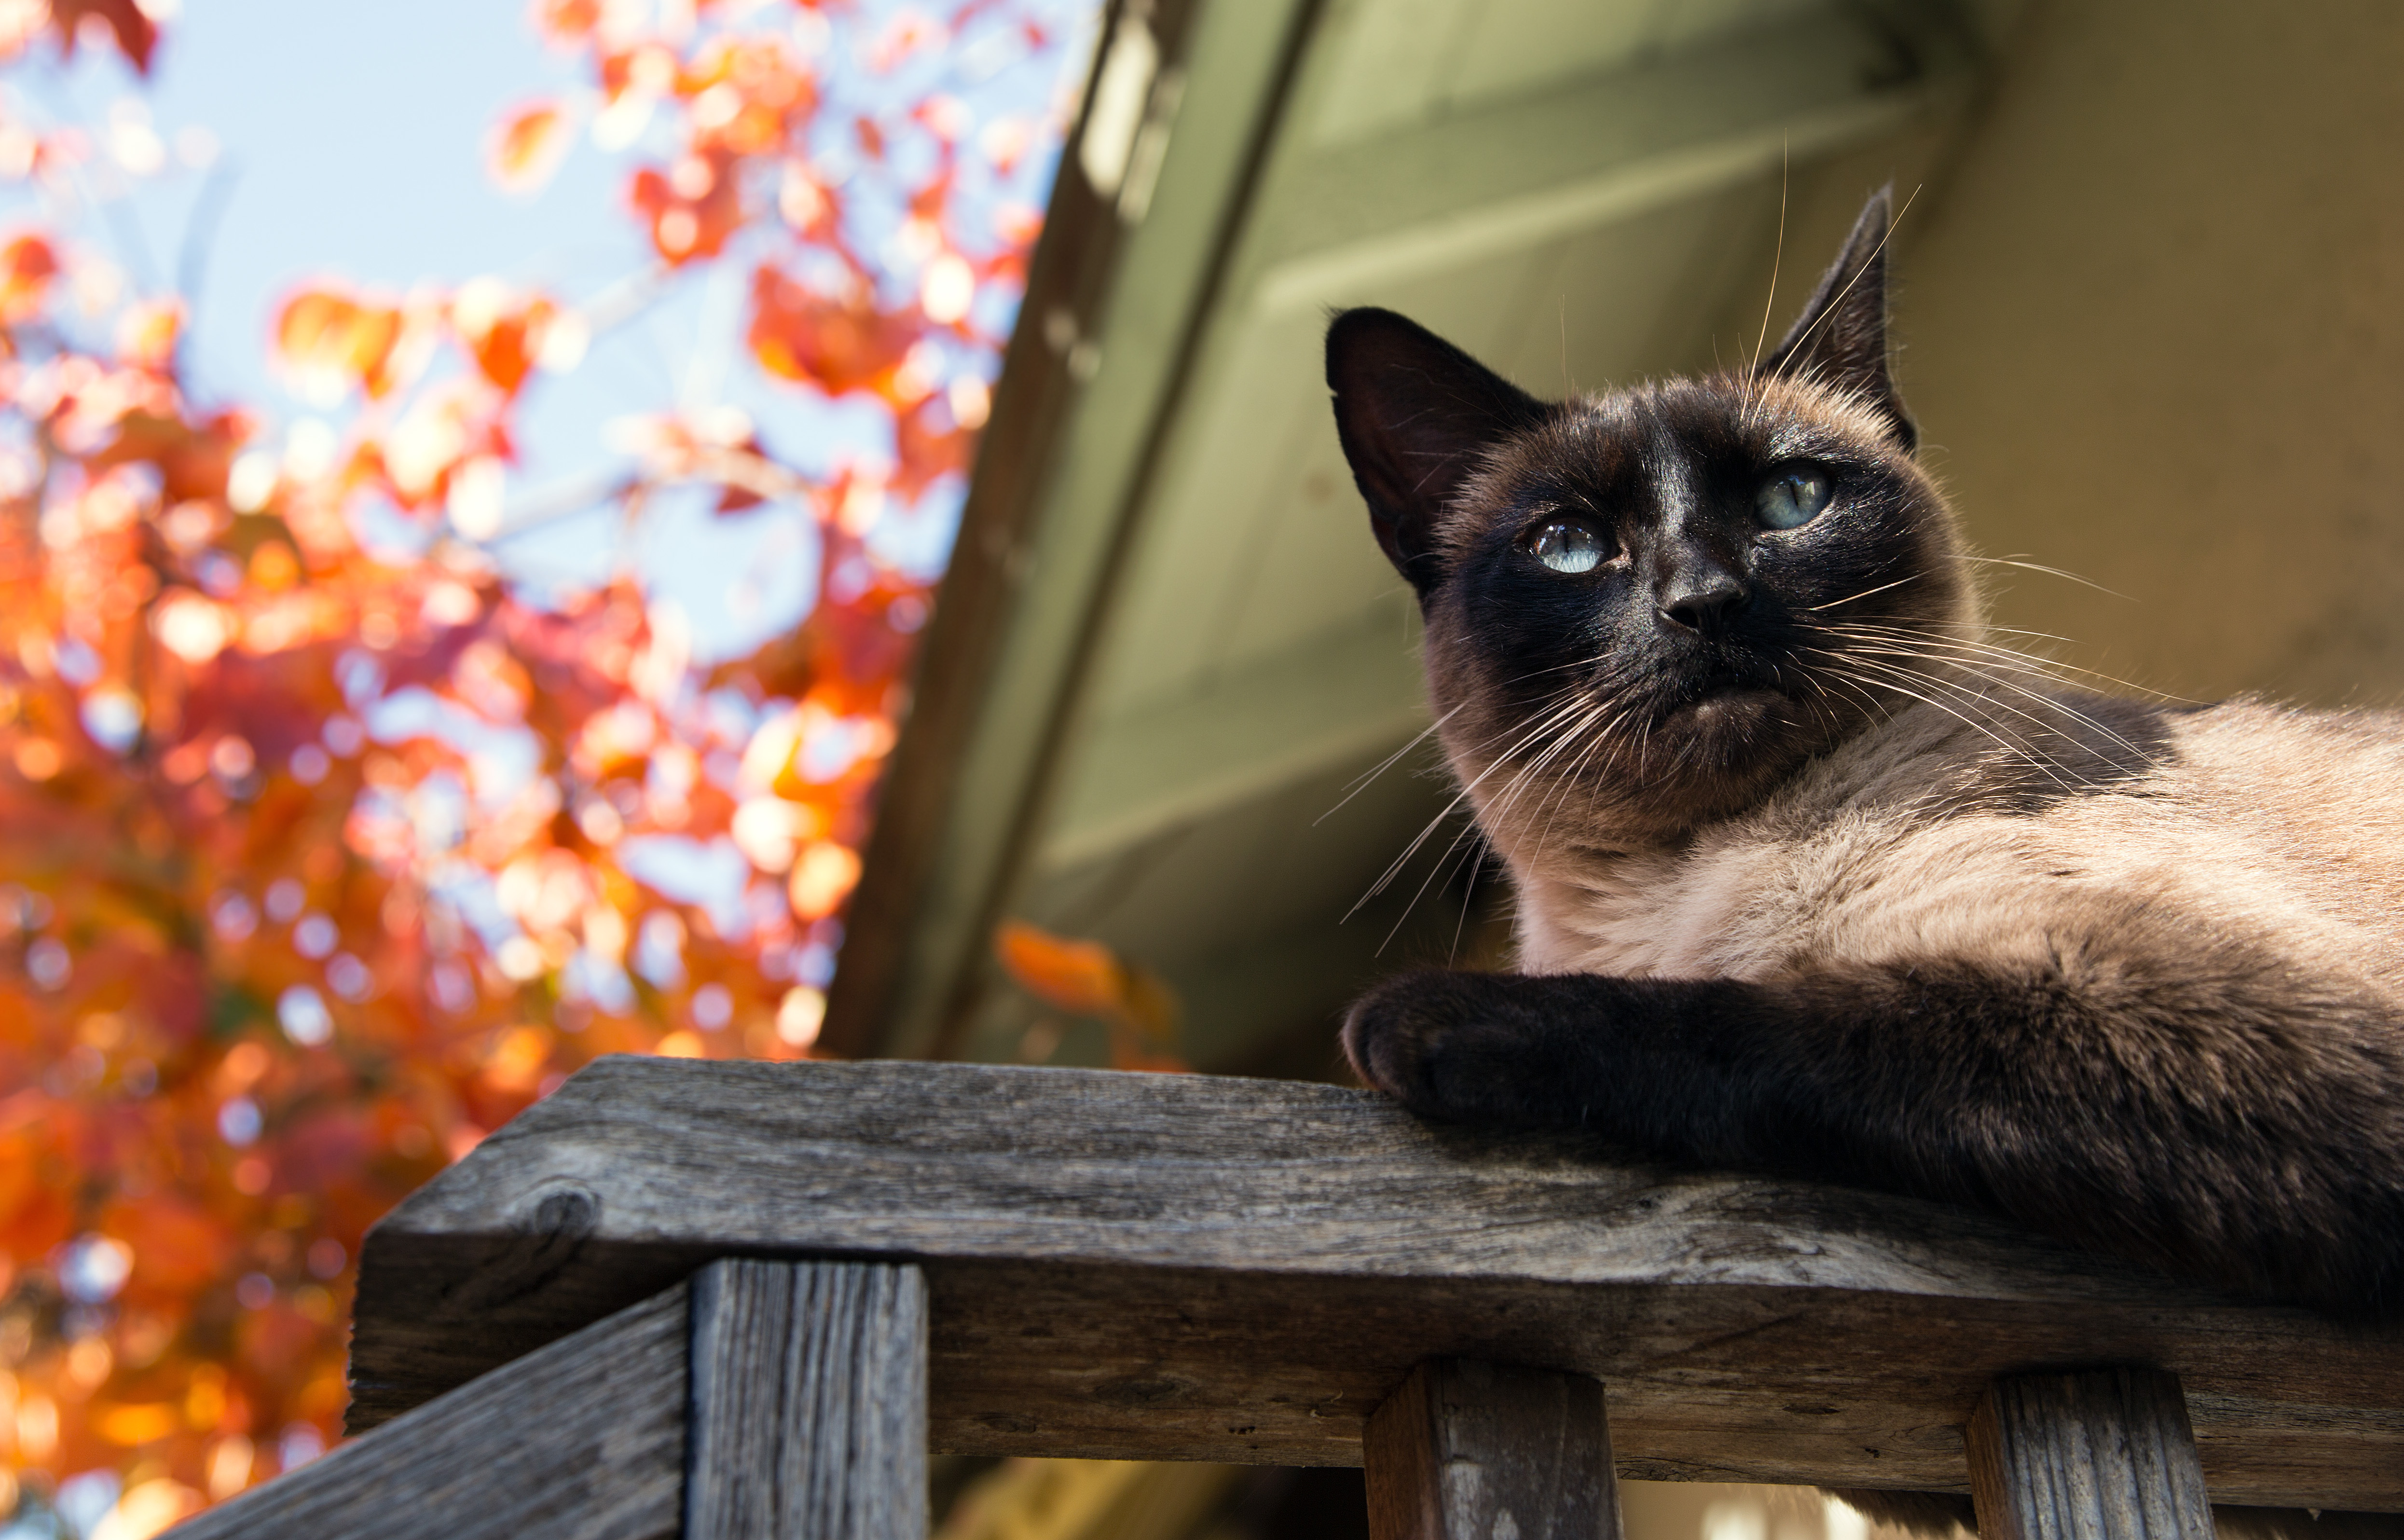
orange, kitten, cat, autumn, feline, mammal, fauna, whiskers, feliscatus, vertebrate, siamese, small to medium sized cats, cat like mammal